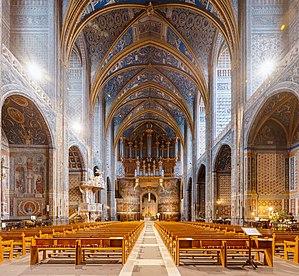
Nef et orgue de la cathédrale Sainte-Cécile d'Albi, dans le département du Tarn.
La cathédrale Sainte-Cécile d'Albi est le siège de l'archidiocèse d'Albi, dans le département du Tarn en France. Elle est construite sur un piton rocheux qui domine le Tarn. Deux siècles auront été nécessaires pour son édification, de 1282 à 1480.
Le gothique méridional, également appelé gothique toulousain, ou encore gothique languedocien, désigne un courant de l'architecture gothique religieuse développé dans le Midi de la France.
L'Orgue Moucherel de la cathédrale Sainte-Cécile d'Albi, à l'origine construit au XVIIIᵉ siècle par le facteur Christophe Moucherel est souvent considéré comme l'un des plus beaux de France, et même d'Europe, et tout particulièrement pour son buffet.